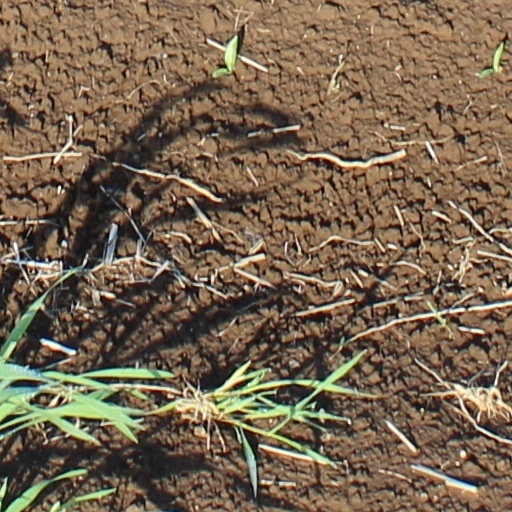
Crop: wheat